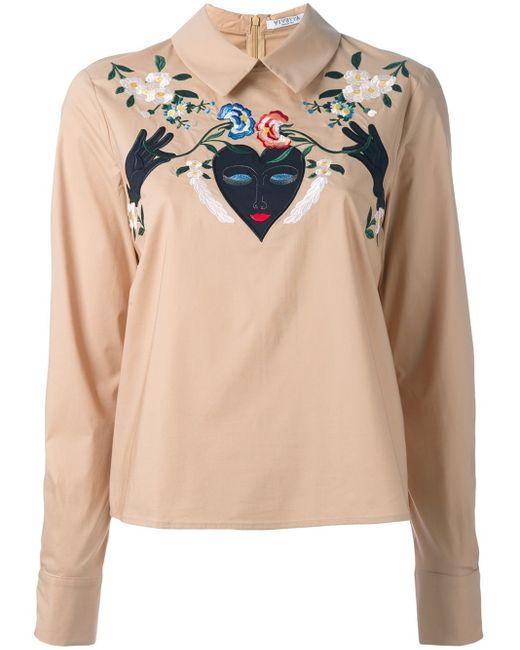
Rosa bedrucktes T-Shirt mit voller Hülse für Frauen